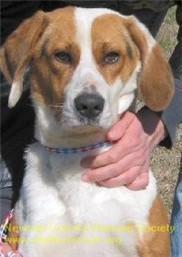
Walker_hound